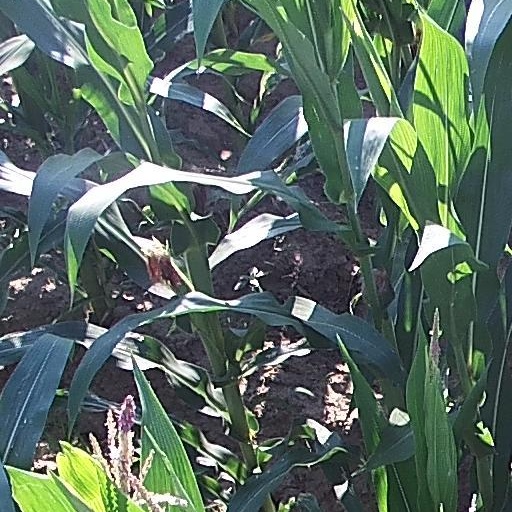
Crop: maize; corn